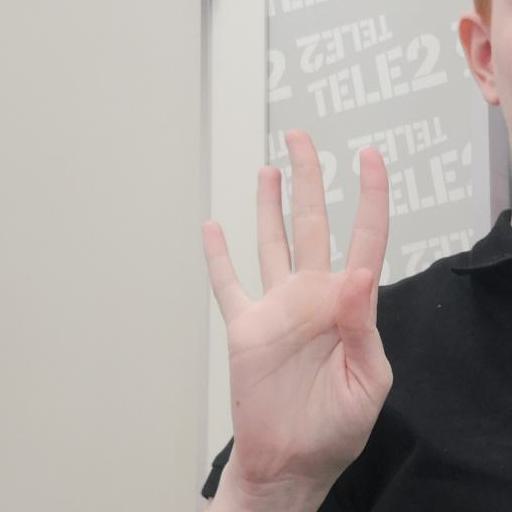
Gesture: four